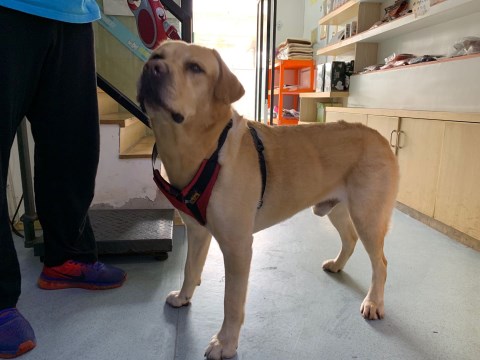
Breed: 3580-n000122-Labrador_retriever